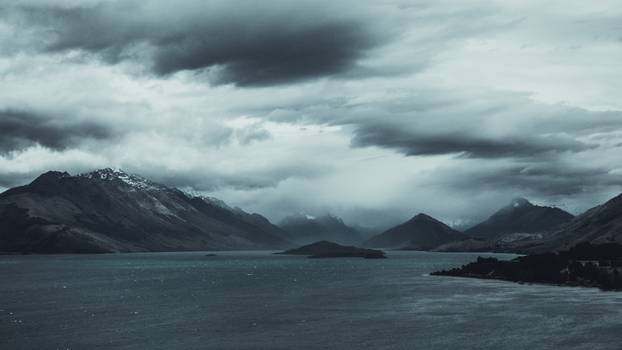
Label: No Watermark